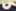
Number: 6